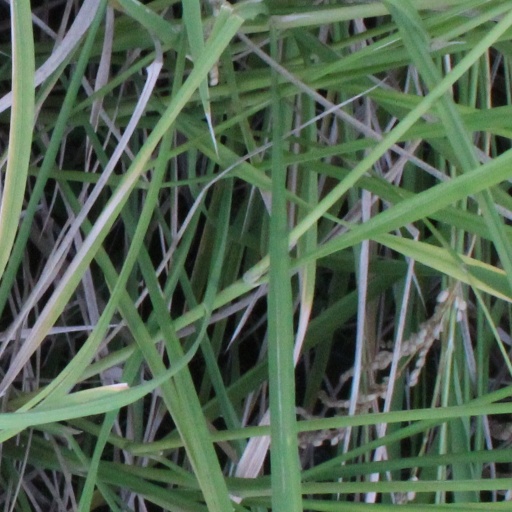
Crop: rice